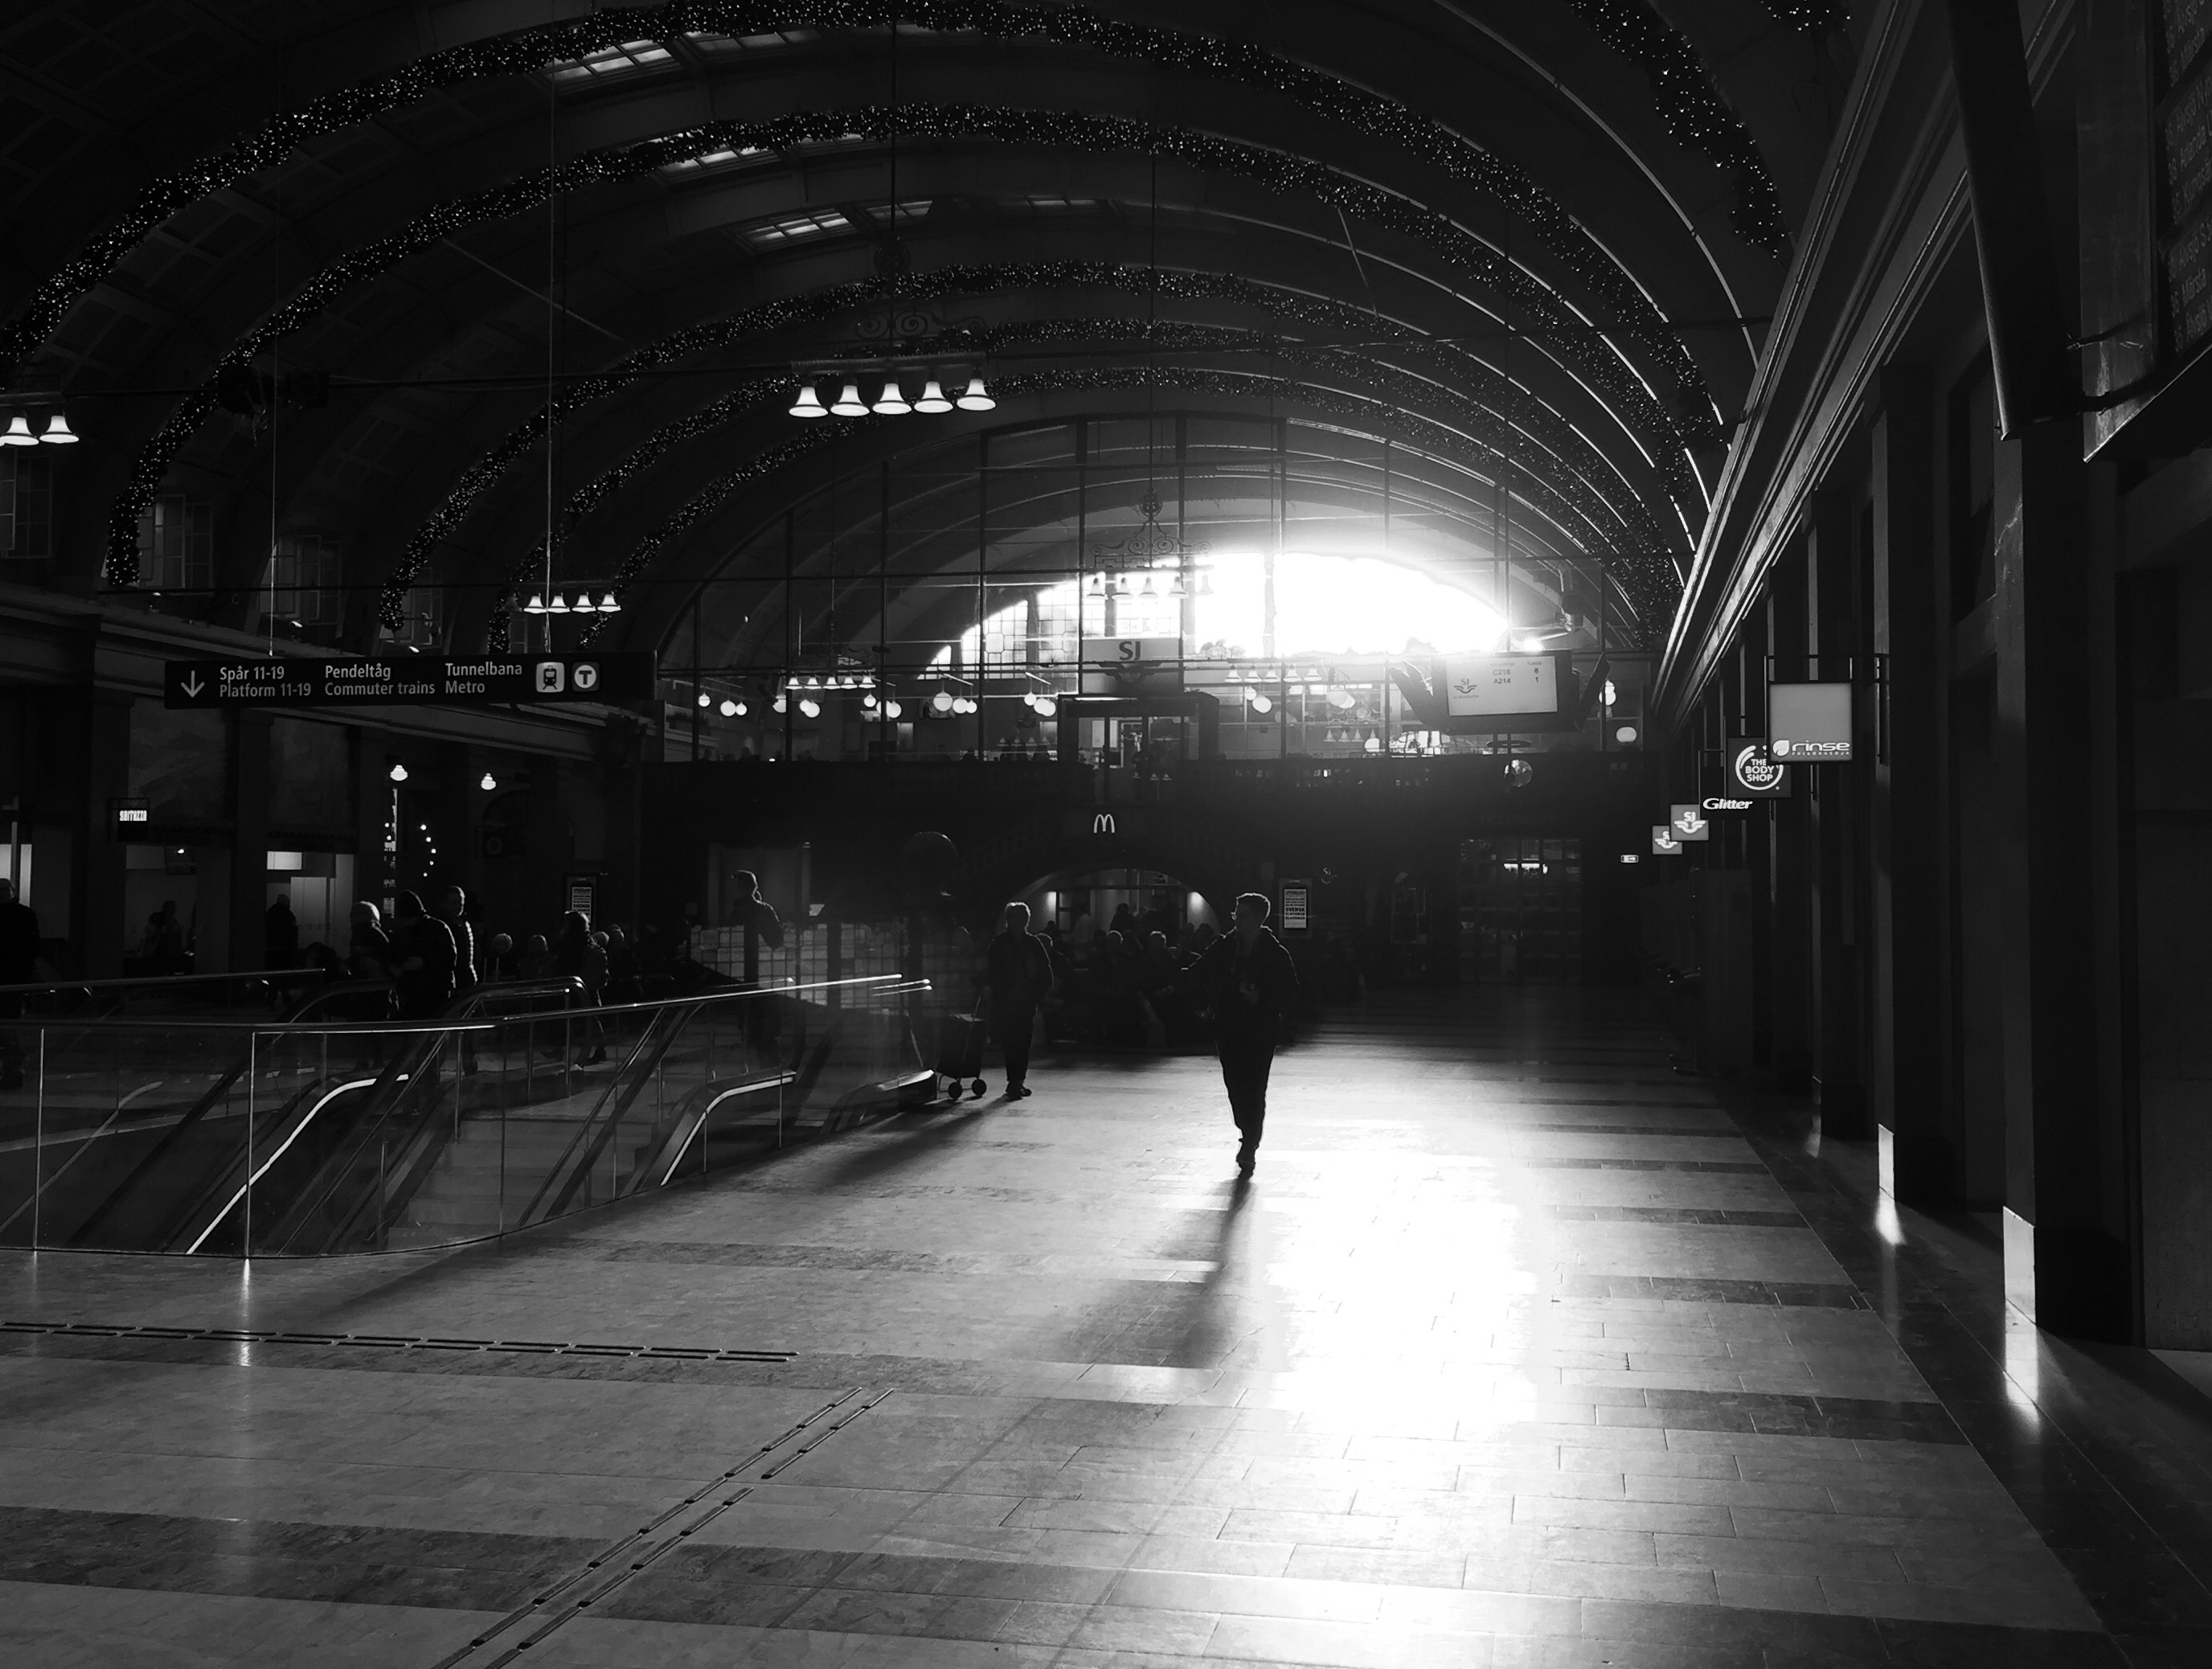
light, black and white, white, night, tunnel, line, darkness, black, monochrome, lighting, infrastructure, symmetry, shape, monochrome photography